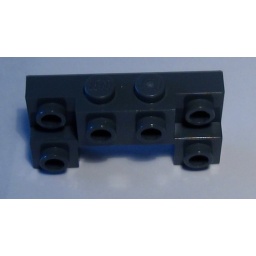
Used at both ends of the yellow car in set 8404.